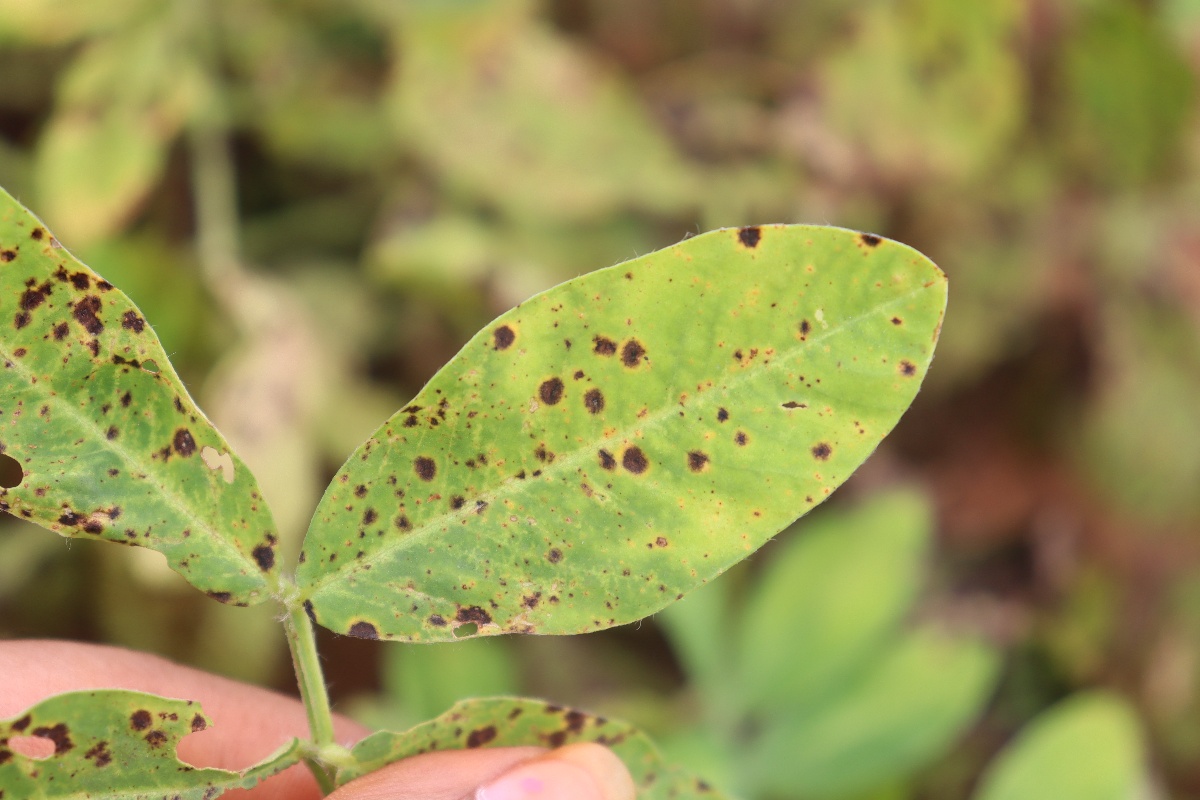
Label: late leaf spot